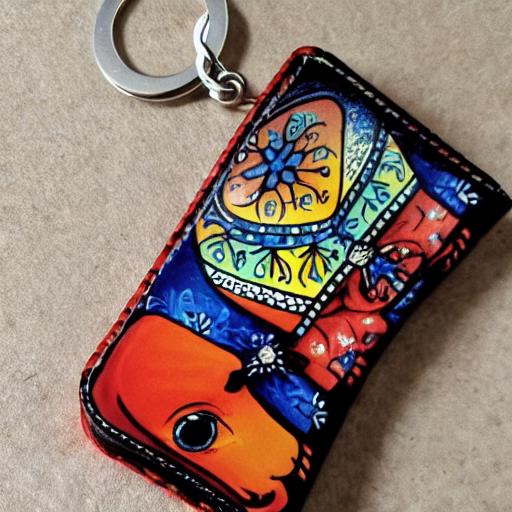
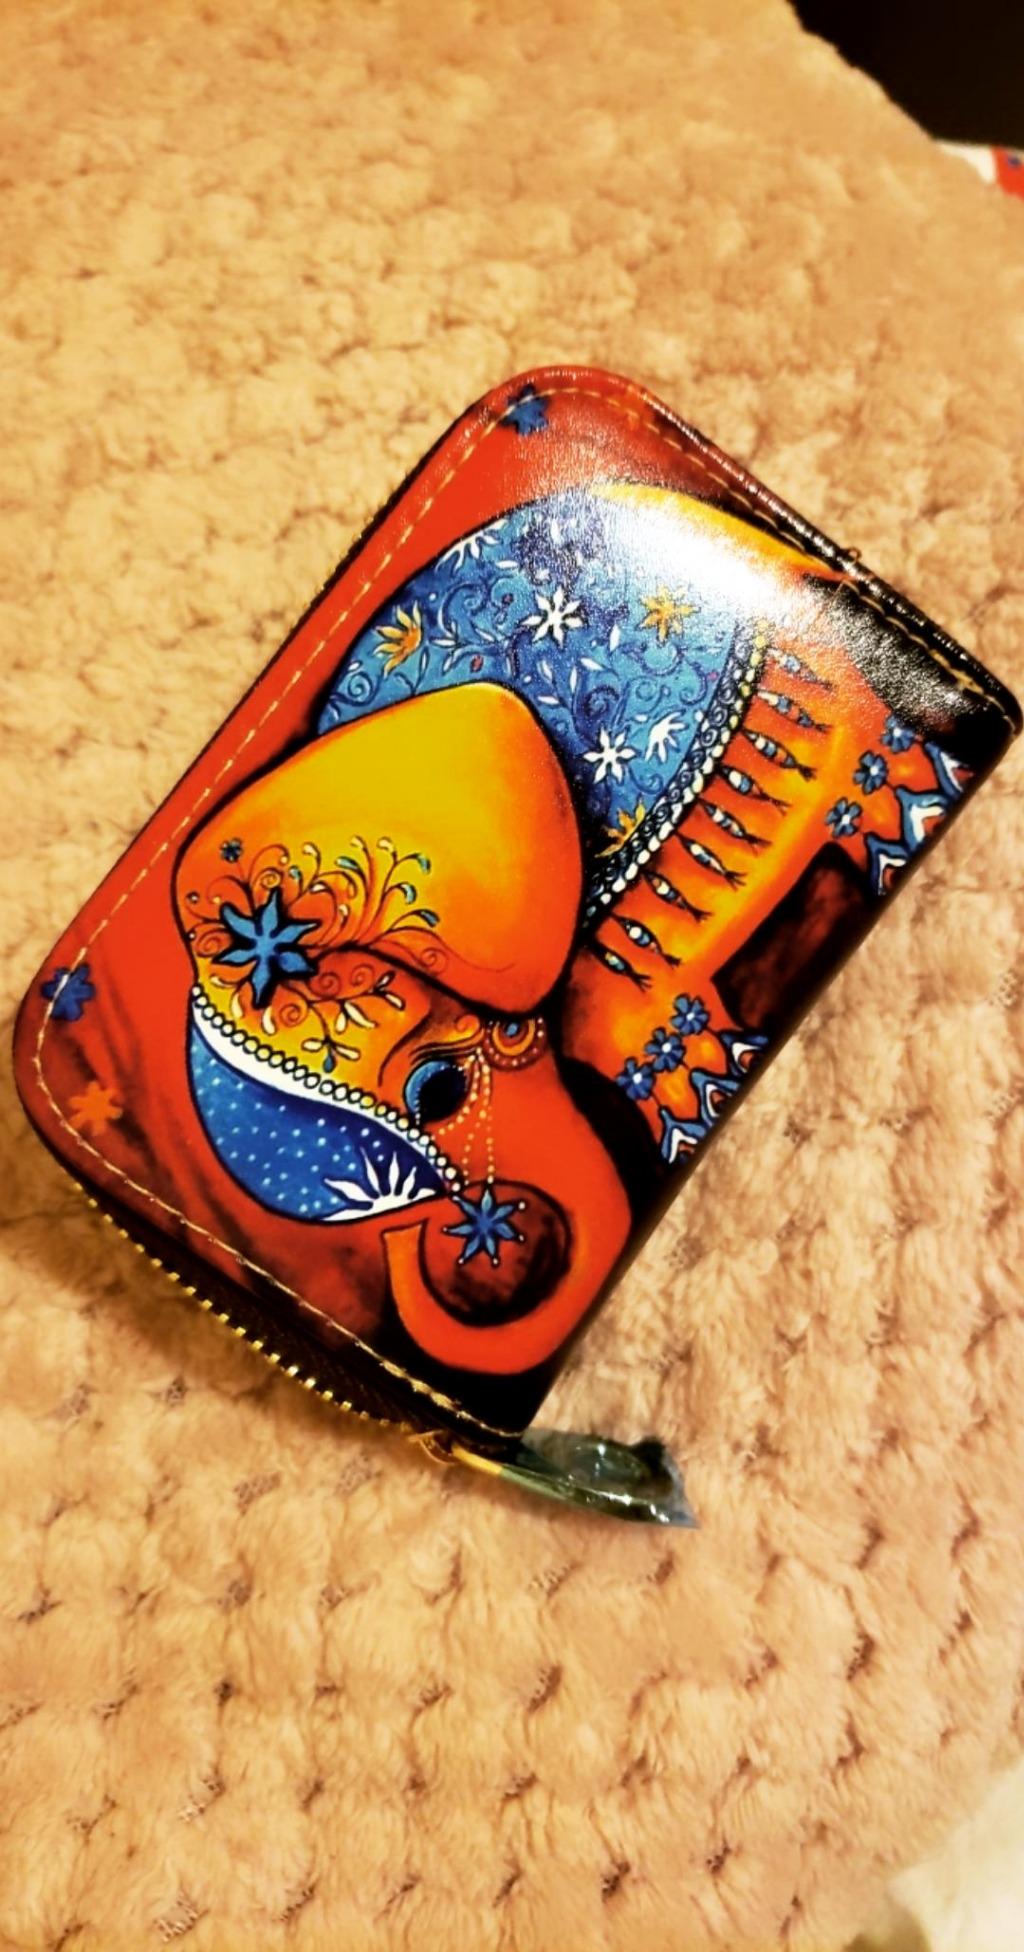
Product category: accessories_keychain
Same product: no